Carss Cottage

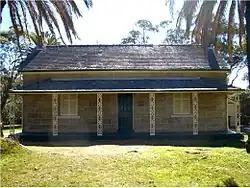
Carss Cottage, pictured in 2005

Carss Cottage is a heritage-listed former cottage and park ranger's residence and now historical museum located in Carss Bush Park at 80 Carwar Avenue, Carss Park, New South Wales, a suburb of Sydney Australia. It was built during 1865 by William Carss, Cabinet Maker. The property is owned by the Georges River Council. It was added to the New South Wales State Heritage Register on 2 April 1999.